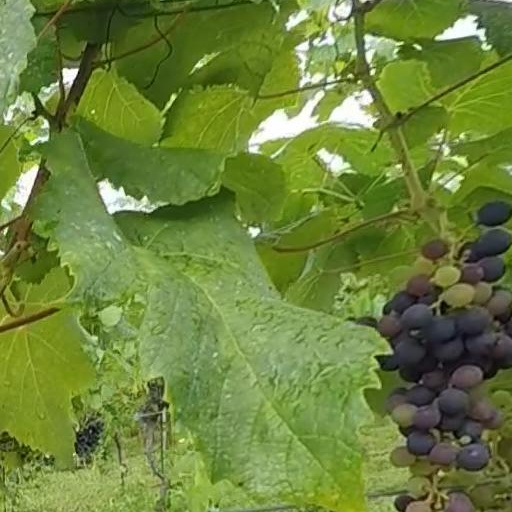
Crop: grape